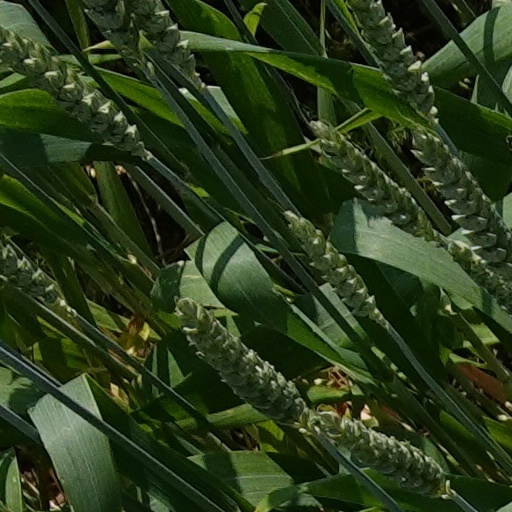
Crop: wheat